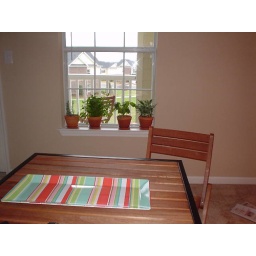
living room space by the window/balcony, our new herb garden, and our patio/dining table to hold my laptop for the day...